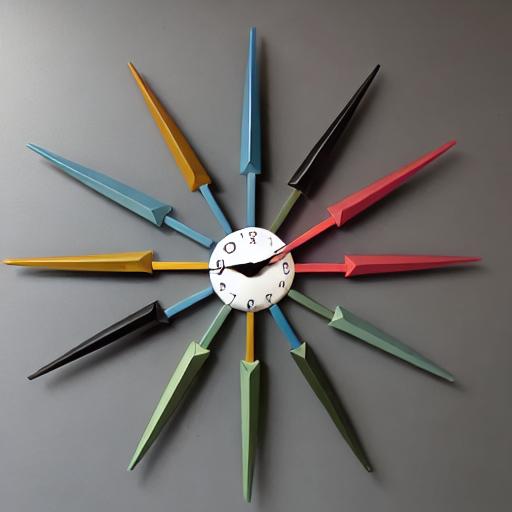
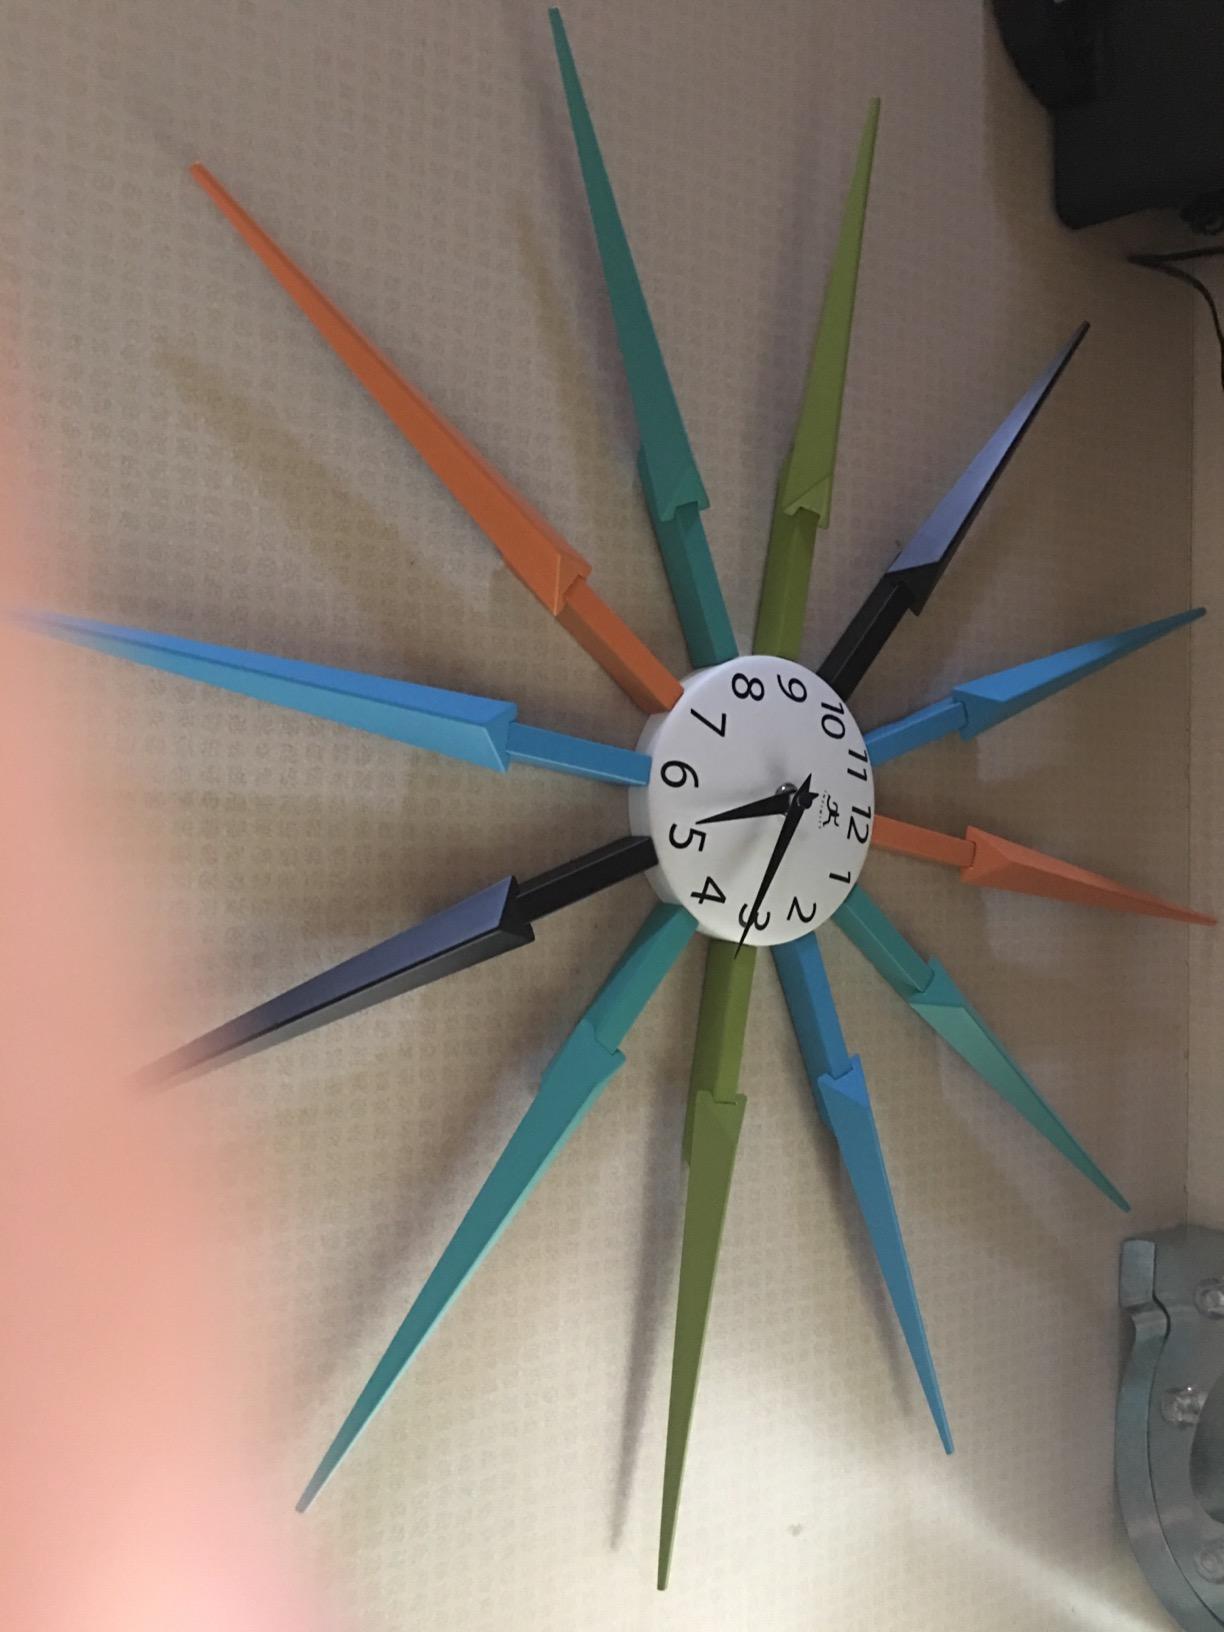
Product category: clock
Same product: no